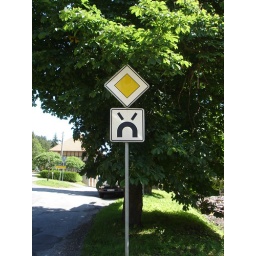
this german main road sign is obviously in a bad mood